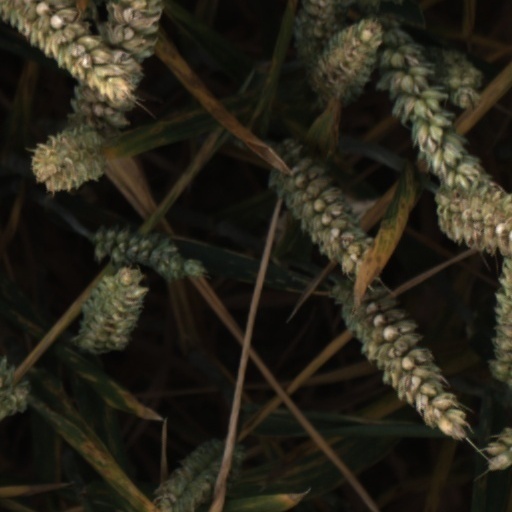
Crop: wheat